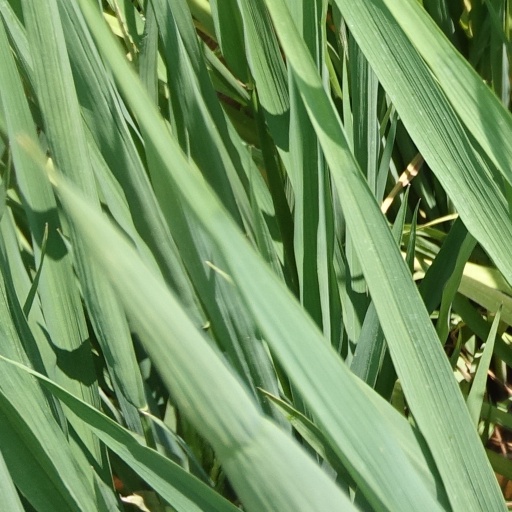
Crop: rice